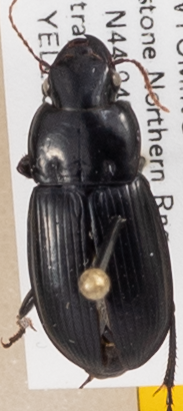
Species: Harpalus laticeps
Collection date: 2019-06-26
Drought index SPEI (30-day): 0.156
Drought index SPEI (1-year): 0.072
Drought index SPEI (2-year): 1.22